Cripps Pink

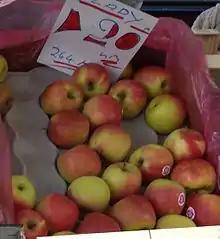
Pink Lady apples for sale on a UK market stall

Cripps Pink is owned and licensed by the Department of Agriculture and Food, Western Australia (DAFWA), which has plant breeders' rights in multiple countries. The peak industry body for Australian apple and pear growers – Apple and Pear Australia Limited (APAL) – owns and manages within their territory the intellectual property in the Pink Lady family of trade marks, which is registered in more than 80 territories. Pink Lady America manages the Pink Lady family of trademarks in the United States and Mexico for Brandt's Fruit Trees of Washington State who own the series of trademarks in these countries.